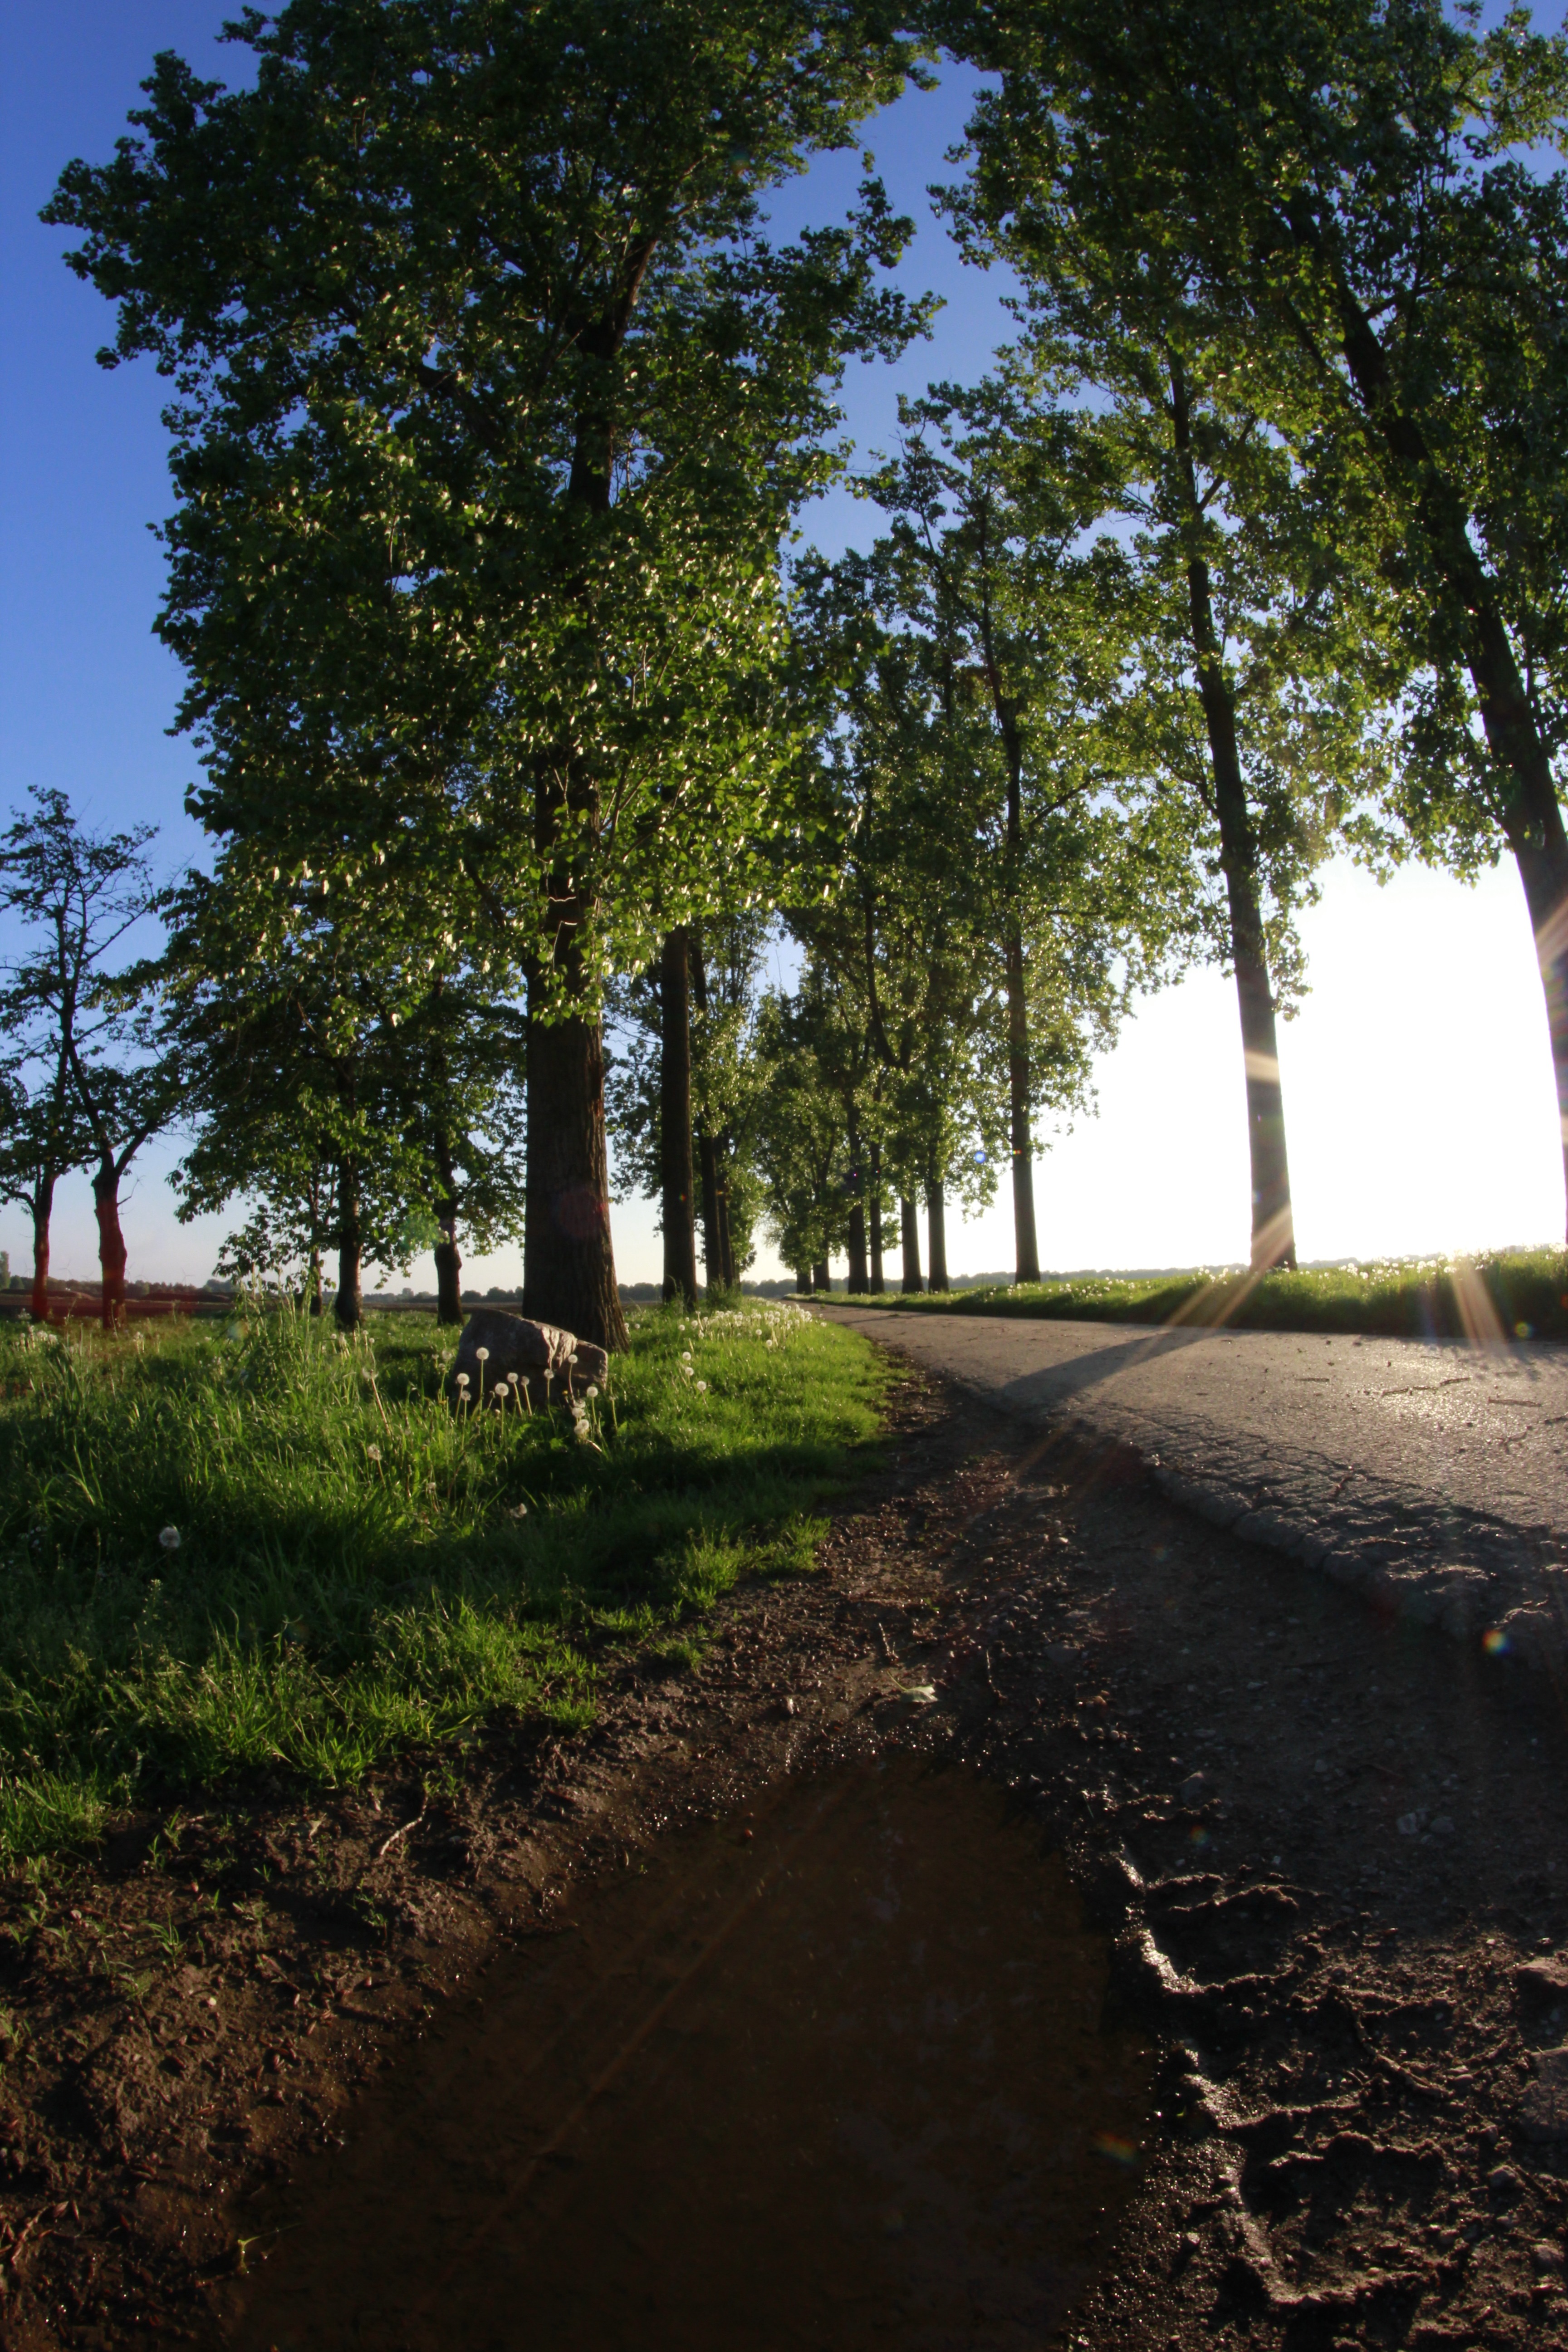
landscape, tree, nature, path, grass, branch, plant, sky, road, trail, field, sunlight, morning, leaf, evening, spring, park, shadow, trees, avenue, plantation, grove, woodland, away, woody plant